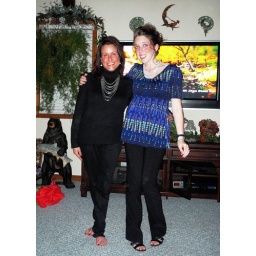
and the bear rocks out with a fish in the background.